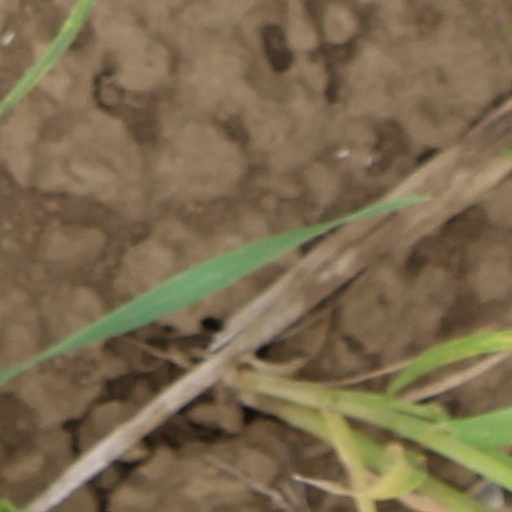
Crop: wheat